Xplorair

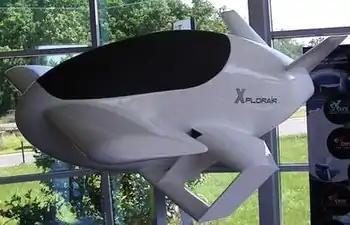
Xplorair PX200 (1/2 scale model) at Paris Air Show 2013.

The Xplorair is a project of compact VTOL aircraft without rotating airfoil from aerospace engineer Michel Aguilar, funded by the French Armed Forces procurement agency DGA and supported by various European aeronautics firms such as Dassault Systèmes, EADS Innovation Works, MBDA, Altran Technologies, Sogeti, Turbomeca, COMAT Aerospace and the Institut Pprime. Announced in 2007, the project aimed to develop a UAV prototype scheduled for flight in 2017, followed by a single-seater personal air vehicle (PAV) whose commercialization could occur the decade after.